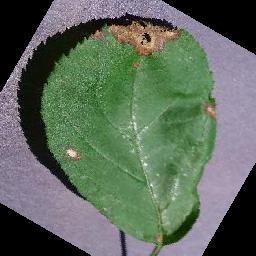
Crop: apple
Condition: black_rot